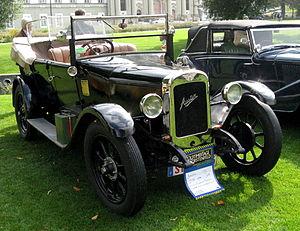
L' Austin Twelve est une automobile qui a été introduite par Austin en 1921. Elle fut le deuxième modèle de Herbert Austin après la Première Guerre mondiale, et à de nombreux égards, une version réduite de l'Austin Twenty, introduite en 1919.